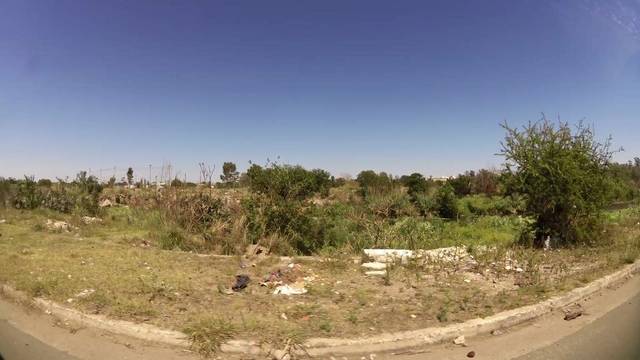
Region: Argentina
Coordinates: -31.41, -64.141